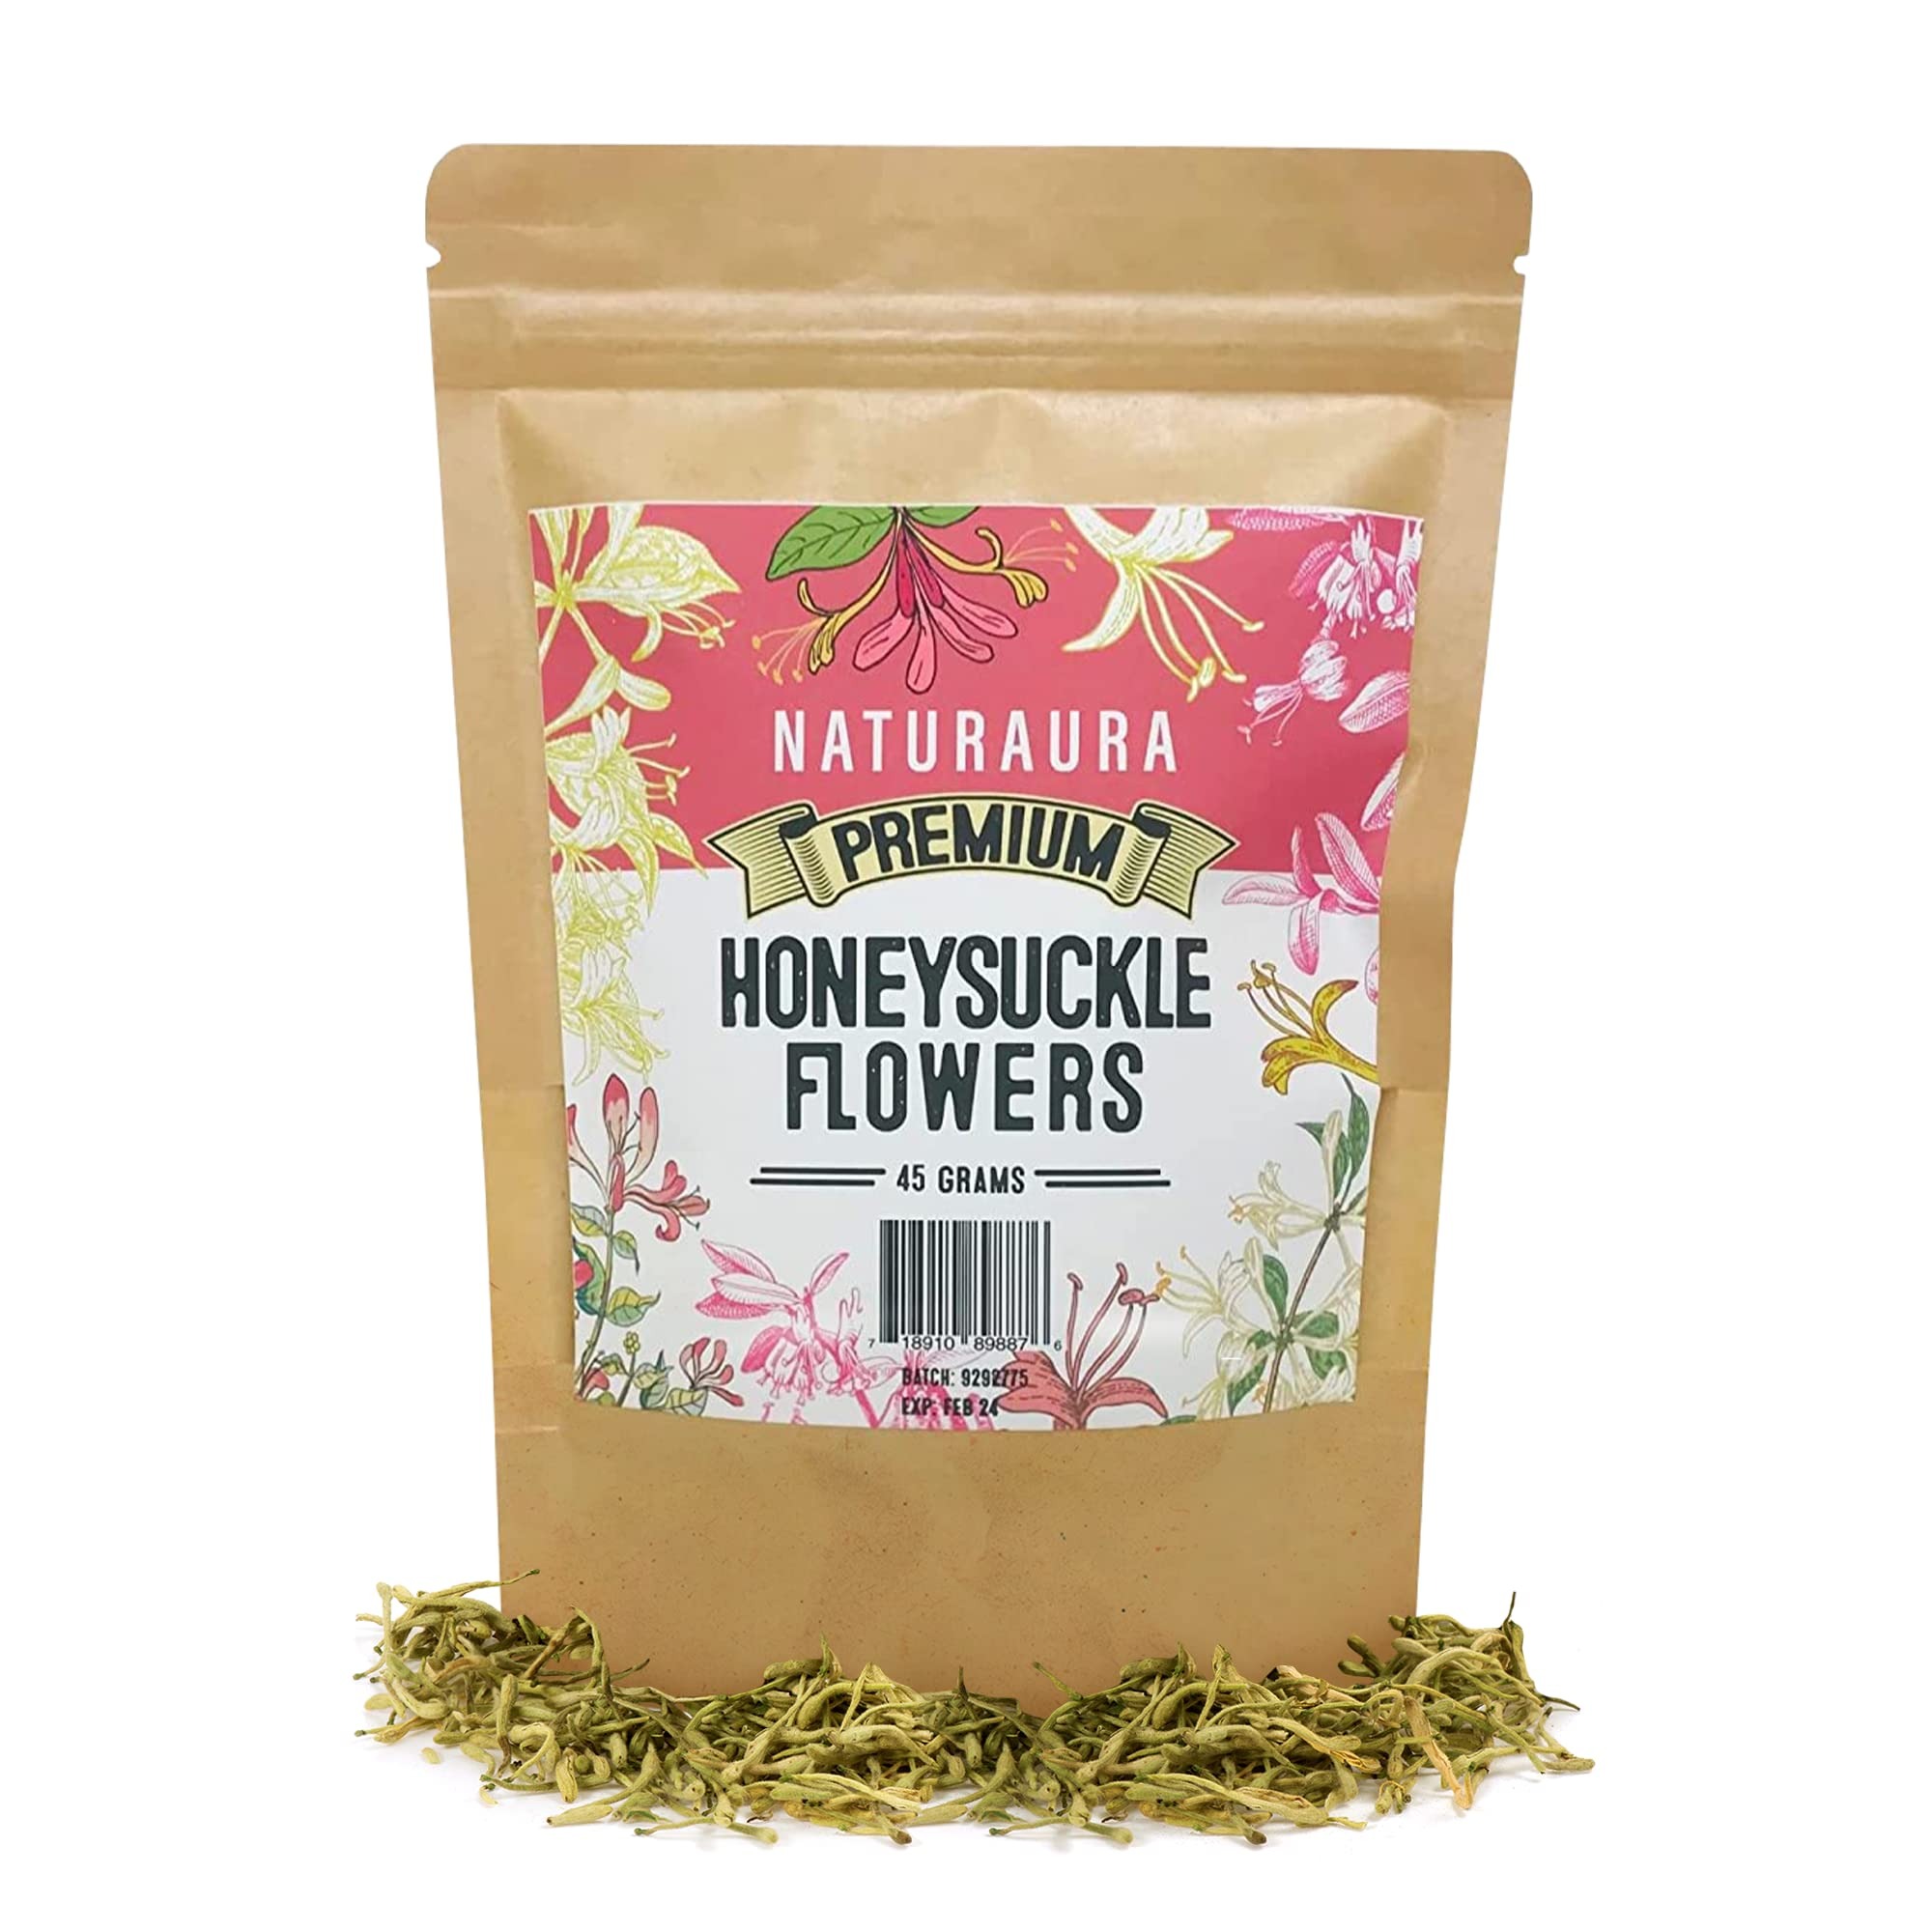
Item Name: Premium Dried Honeysuckle Flowers (45g) - Boost Immunity with Natural Herbal Tea - Lonicera Japonica - Jin Yin Hua - 100% Natural, Preservative-Free, Immunity Support
Bullet Point 1: 🦚 PREMIUM QUALITY HONEYSUCKLE FLOWERS: High-grade selection of loose leaves for all tea blend needs. 100% natural and caffeine free.
Bullet Point 2: 🦚 PROMOTES HEALTHY LIFESTYLE: Honeysuckle is filled with a flavonoid known as LUTEOLIN, which known for its anit-oxidant, anti-inflammatory, neuroprotection, and memory increases.
Bullet Point 3: 🌾ENCOURAGES STRONGER RESPIRATORY HEALTH: Oxygen is an overlooked nutrient that influences our well-being.
Bullet Point 4: 🦚 BREWING METHOD: Add three to six (3-6) grams of honeysuckle flowers to one cup of boiling water. Add honey to taste. Or add to your favorite soups and tonic recipes.
Bullet Point 5: 🦚 100% SATISFACTION GUARANTEE. Our motto is “GLOWING LIKE NATURE’S BEAUTY” - NATURAURA works with purveyors of fine dried goods from all around the world to bring you a premium, natural, and fresh product. If you are not satisfied, please reach out and we are happy to fix it!
Bullet Point 6: 🦚 “My new favorite tea flavor and brand, which has taken priority in my rotation” -Satisfied Customer. We are inspired by you, our customers. Our goal is to always bring premium products at a non-premium price to help you live happy and healthy.
Bullet Point 7: 🦚 STORAGE: Store in an air-tight container, ideally in an opaque container to reduce loss of flavonoids and essential oils. Shelf life is 2 years, with an expiration date of February, 2024.
Product Description: NATURAURA is proud to bring to you a premium honeysuckle flower at the highest grade possible. Honeysuckle flowers have long been used in TCM for its heat clearing, anti-inflammatory, immunity building, and respiratory health benefits. Honeysuckle flowers contain flavonoids and essential oils such as Luteolin, which has been shown in studies to contain antioxidants to help remove free radicals from a stressful environment. 100% Pure Honeysuckle flowers, no additives, no preservatives. Add loose honeysuckle flowers to your favorite teas as a “boost,” or drink it on its own with a dash of honey. You can even add it to your favorite soups, and herbal tonics for the added immunity benefits. Our mission has always been curating a selection of only the highest quality ingredients and products in order for every mind, body, and spirit to feel and be their best. Our professional herbalists and health advocates have dedicated many years towards studying physical and mental well-being. They are far along on their journeys, but also understand the ‘journey’ is a process, a path that is forever developing and varies for each individual. We do our best with the information we learn every day because we only want the best for our supporters each day to come. Glow like nature’s beauty.
Value: 1.5
Unit: Ounce

Price: 12